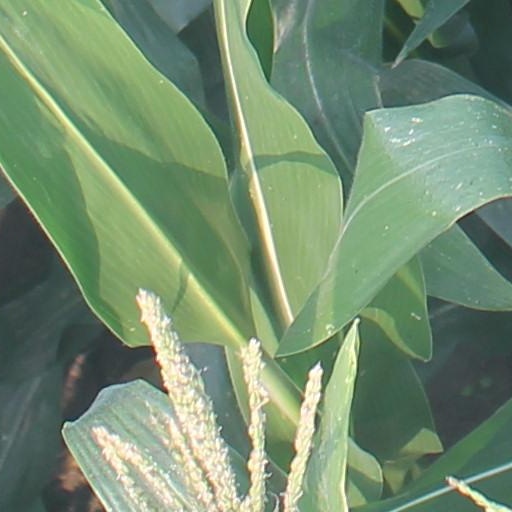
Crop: maize; corn